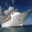
Label: ship